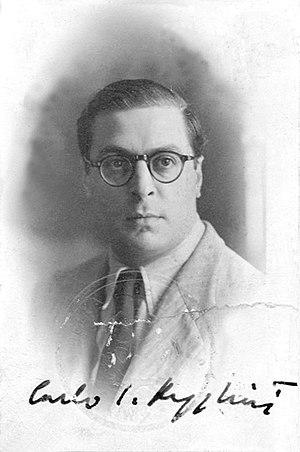
Carlo Ludovico Ragghianti a été un critique et historien de l’art italien.